History of Ahmedabad

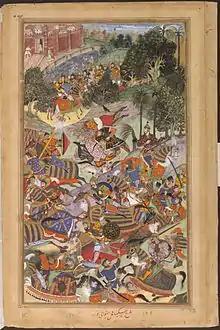
The battle between the Mughal Imperial Army and Muhammad Husain Mirza near Ahmadabad in 1573. From Akbarnama.

Ahmed Shah I laid the foundation of Bhadra Fort starting from Manek Burj, the first bastion of the city in 1411 which was completed in 1413. He also established the first square of the city, Manek Chowk, both associated with the legend of Hindu saint Maneknath. Square in form, enclosing an area of about forty-three acres, and containing 162 houses, the Bhadra fort had eight gates, three large, two in the east and one in the south-west corner; three middle-sized, two in the north and one in the south; and two small, in the west. The construction of Jama Masjid, Ahmedabad completed in 1423. As the city expanded, the city wall was expanded. Ahmed Shah I died in 1443 and was succeeded by his eldest son Muizz-ud-Din Muhammad Shah (Muhammad Shah I) who expanded the kingdom to Idar and Dungarpur. He died in 1451 and was succeeded by his son Qutbuddin Ahmad Shah II who ruled for short span of seven years. After the death of Qutbuddin Ahmad Shah II in 1458, the nobles raised his uncle Daud Khan to the throne. But within a short period of seven or twenty-seven days, the nobles deposed him and set on the throne Fath Khan, son of Muhammad Shah II. Fath Khan, on his accession, adopted the title Abu-al Fath Mahmud Shah but he was popularly known as Mahmud Begada. He received the sobriquet "Begada", which literally means conqueror of two forts, probably after conquering Girnar and Champaner forts. So the second fortification was carried out by Mahmud Begada in 1486, the grandson of Ahmed Shah, with an outer wall 10 km (6.2 mi) in circumference and consisting of 12 gates, 189 bastions and over 6,000 battlements as described in "Mirat-i-Ahmadi". He planted its streets with trees, adorned the city and suburbs with splendid buildings, and with much care fostered its traders and craftsmen. Though Champaner became capital of the sultanate in 1484, Ahmedabad was still greater, very rich and well supplied with many orchards and gardens, walled, and embellished with good streets, squares, and houses. So closely did he look after its welfare that if he heard of an empty house or shop he ordered it to be filled. In 1509, Ahmedabad trade started to affect by entry of Portuguese. Mahmud died on 23 November 1511.